José Ramírez (infielder)

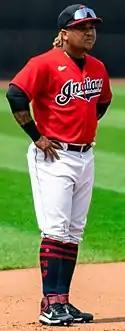
Ramírez in 2020

The 2020 season began slowly for Ramírez as he dealt with a thumb injury. He batted .230 with six doubles, five home runs, and 18 RBIs for the first month. Starting August 25, he batted .358 with 12 home runs and 28 RBIs. Over a seven-game span in September, Ramírez homered six times to help carry the Indians' playoff run following an eight-game losing streak. On September 22, he hit a walk-off home run in the tenth inning to defeat the White Sox 5–3, clinching a playoff berth for Cleveland.